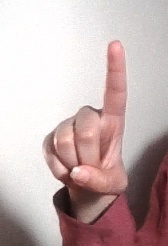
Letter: bb